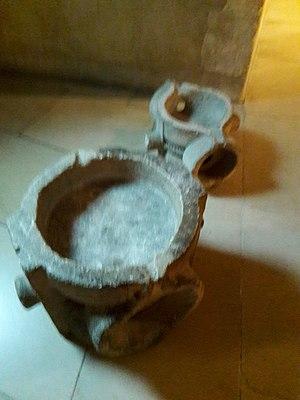
Mesures à sel utilisées par les agents de la gabelle. Palais Jacques Coeur, Bourges, France
L'histoire du sel commence au moment où l'homme tente de s'impliquer dans la production effective de son alimentation et sa conservation en toutes saisons.